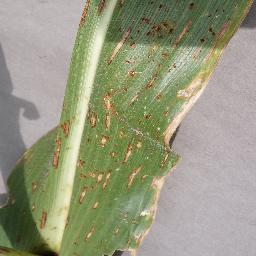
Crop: corn
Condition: (maize)_cercospora_spot_gray_spot